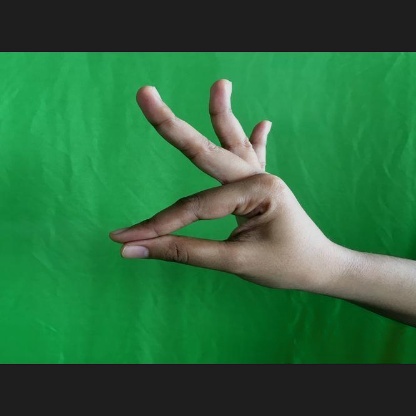
Mudra: Hamsasyam